Carmela Carabelli

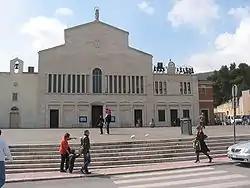
The Church-Shrine and the Convent of Saint Pio of Pietrelcina in San Giovanni Rotondo, Italy.

In mid-September 1950, Carmela Carabelli made a trip to the convent of San Giovanni Rotondo where she met the supposedly stigmatized Capuchin friar and priest Padre Pio of Pietrelcina. She defined this trip as being "memorable" and it further increased her love for prayer and desire to do good. Carabelli became soon after one of Padre Pio's spiritual daughters.